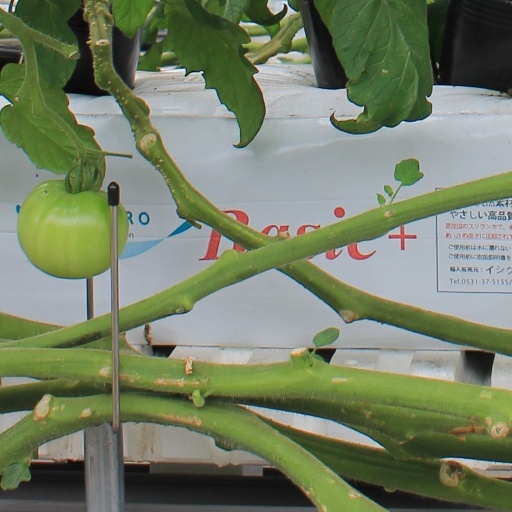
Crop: tomato